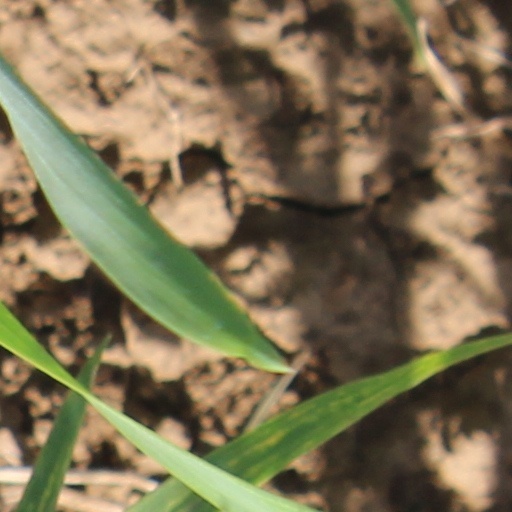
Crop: wheat